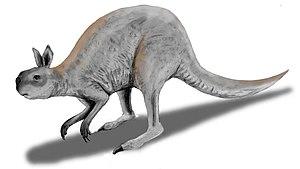
Procoptodon goliah est une espèce éteinte de Sthenurinae appartenant au genre Procoptodon. Il est le plus grand kangourou connu : plus de 2,7 mètres de long et 2 mètres de haut pour un poids de 240 kg. L'espèce fut décrite par Richard Owen en 1845. Elle a vécu au Pléistocène, il y a 2 millions d'années pour disparaître il y a 50 000 ans. Ses fossiles ont été retrouvés un peu partout en Australie, squelettes complets compris. C'est l'espèce-type connue du genre.